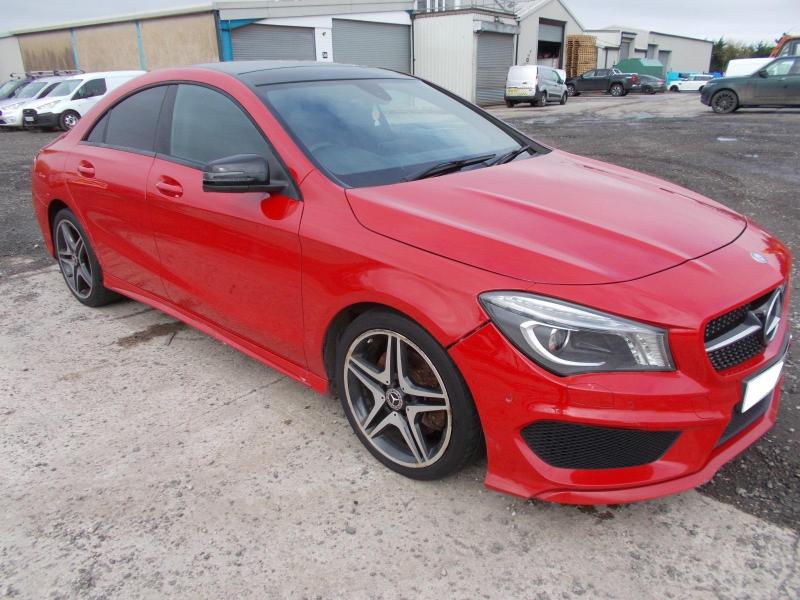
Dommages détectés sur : plaque d'immatriculation avant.
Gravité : mineur